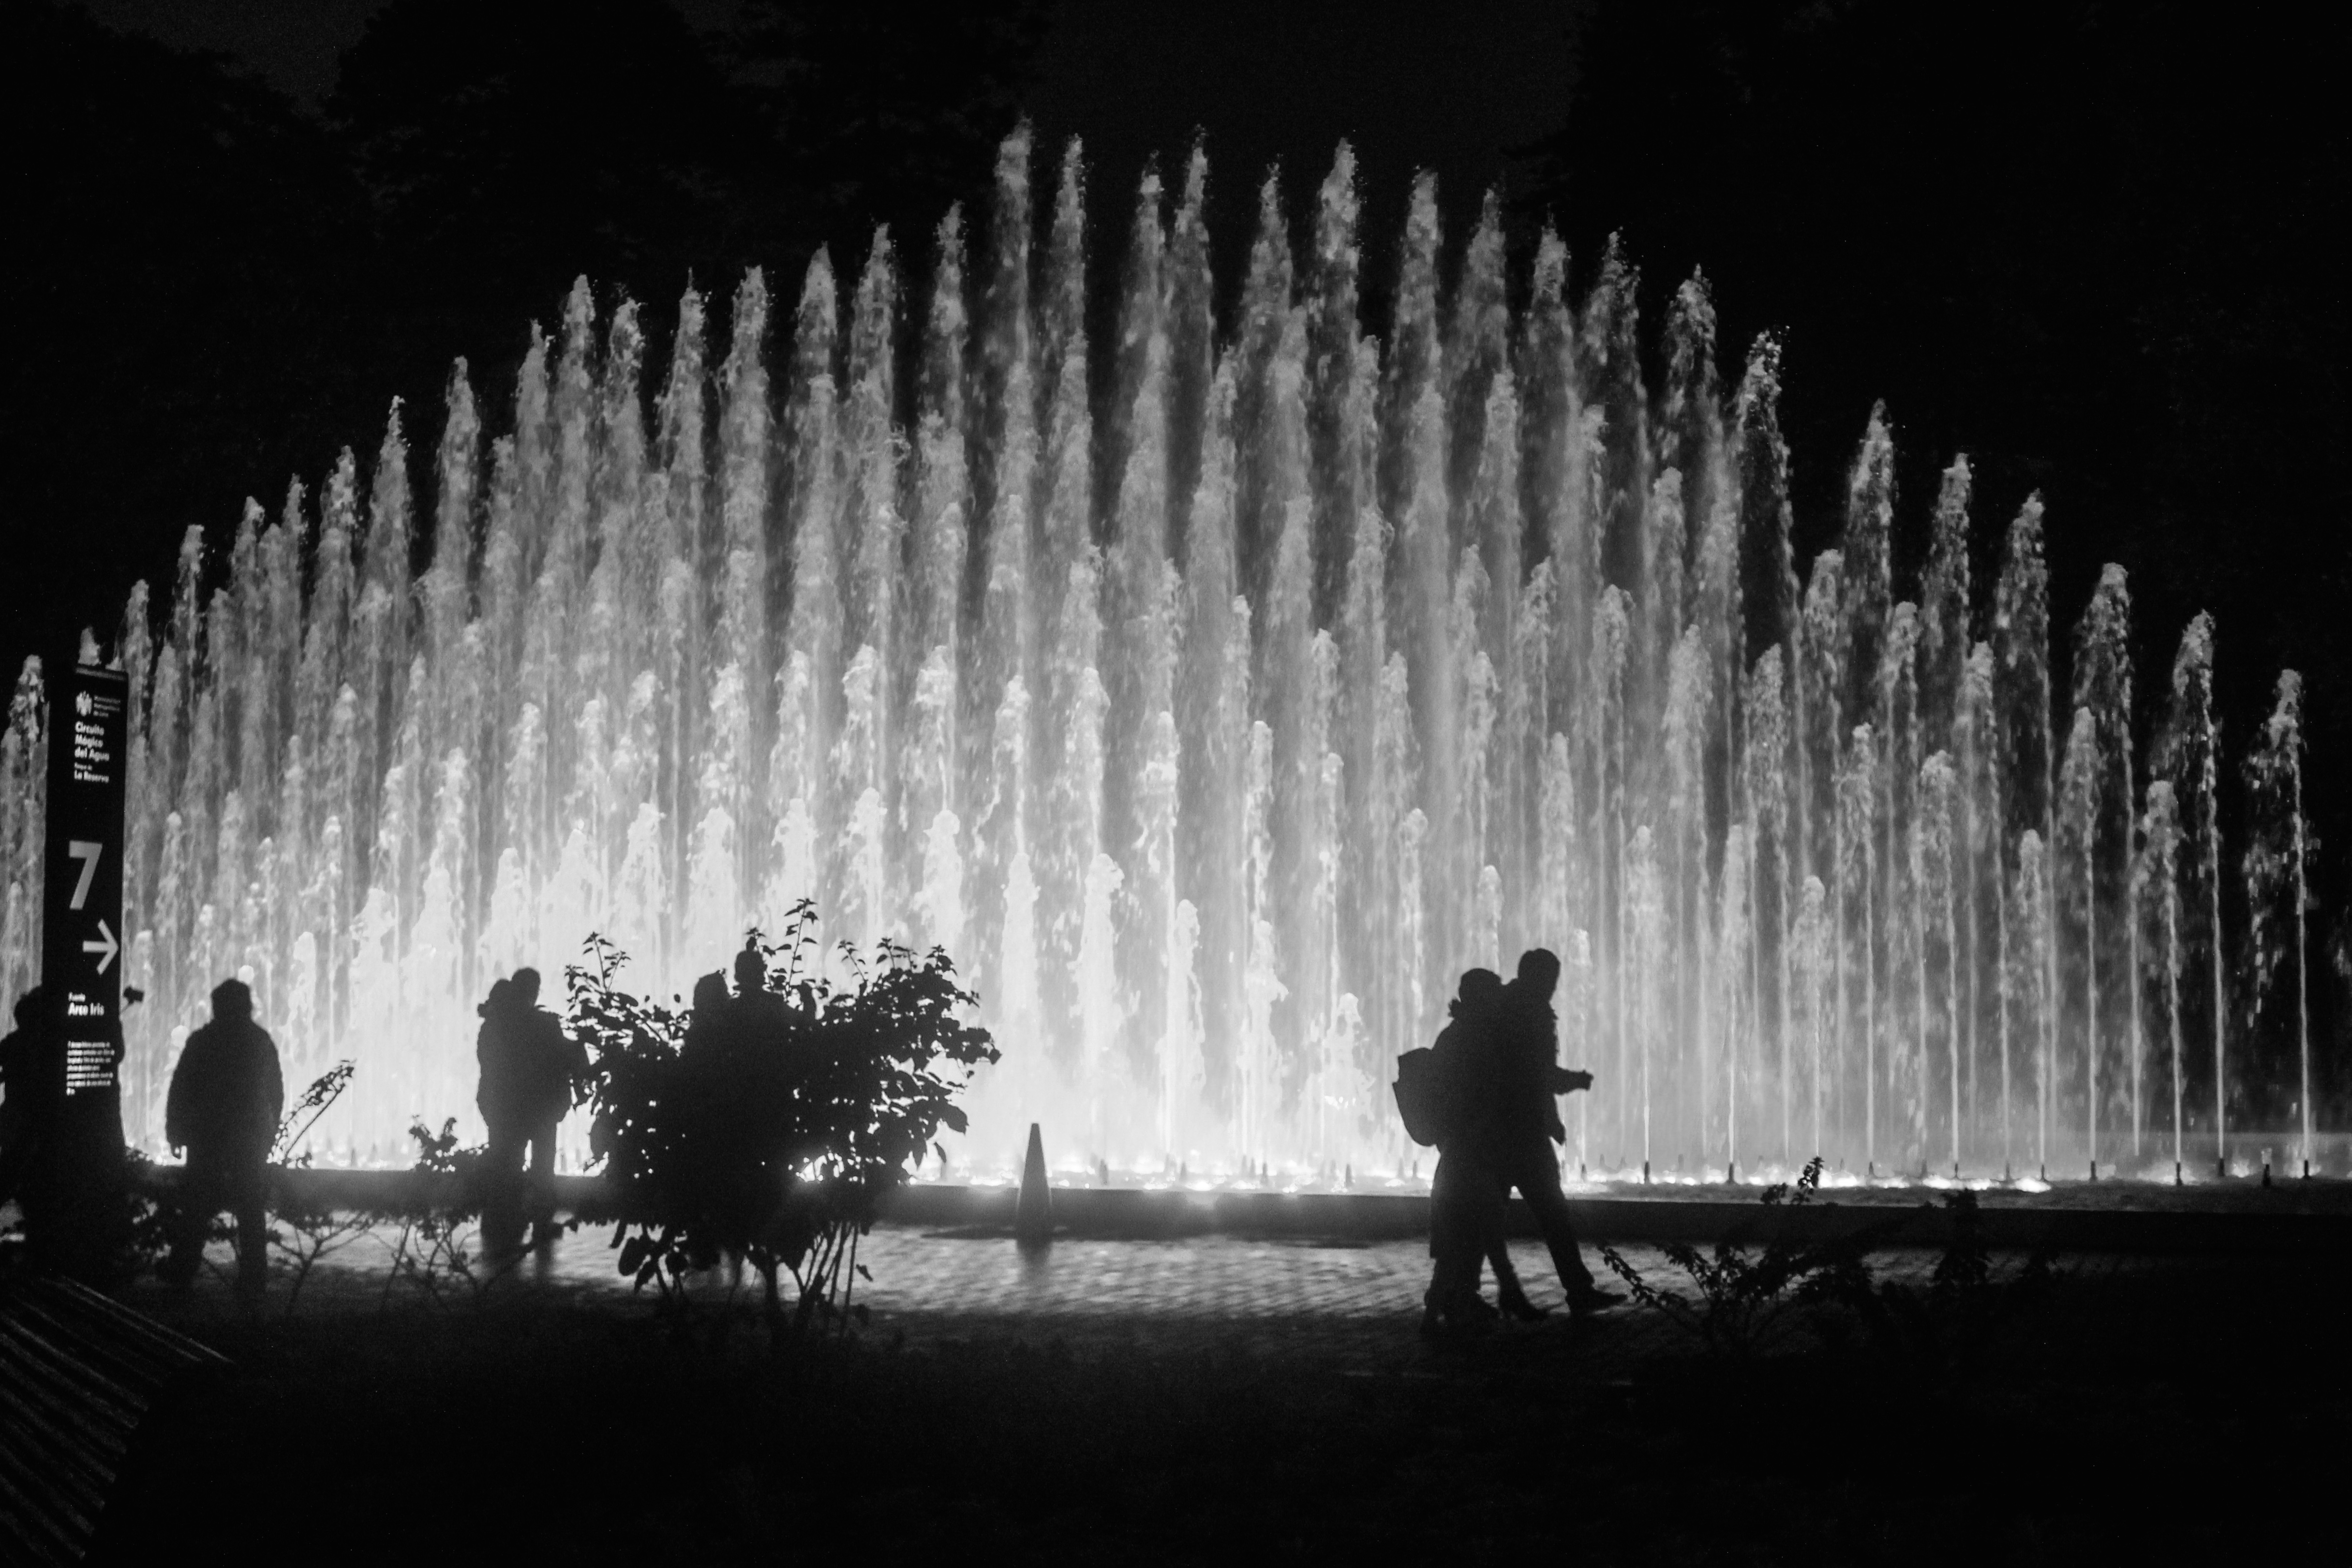
light, black and white, night, darkness, monochrome, fireworks, monochrome photography